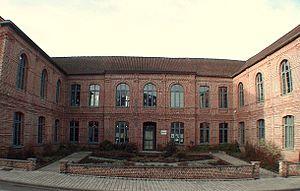
Steenvoorde est une commune française située dans le département du Nord, en région Hauts-de-France. Le village est au centre de l'Houtland, dans le Westhoek.